Question: What is the bird covered in?
Tambaya: Me tsuntsun yake lallaɓe da?
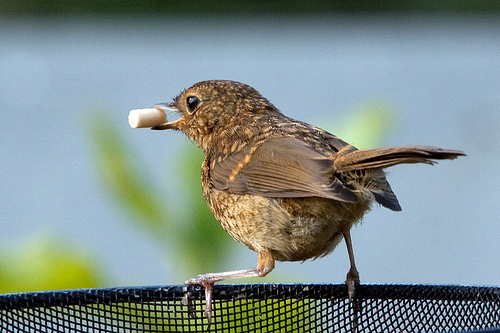
Answer: Feathers.
Amsa: Gashi.